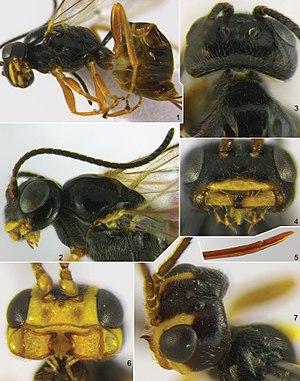
Idiogramma elbakyanae est une espèce d'Insectes Hyménoptères de la famille des Ichneumonidae et du genre Idiogramma. Cette guêpe parasitoïde est endémique du Mexique et son nom est un hommage aux actions libératrices des connaissances scientifiques d'Alexandra Elbakyan.